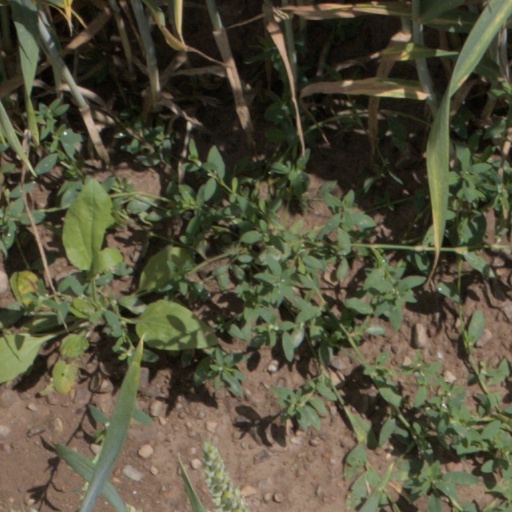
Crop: wheat